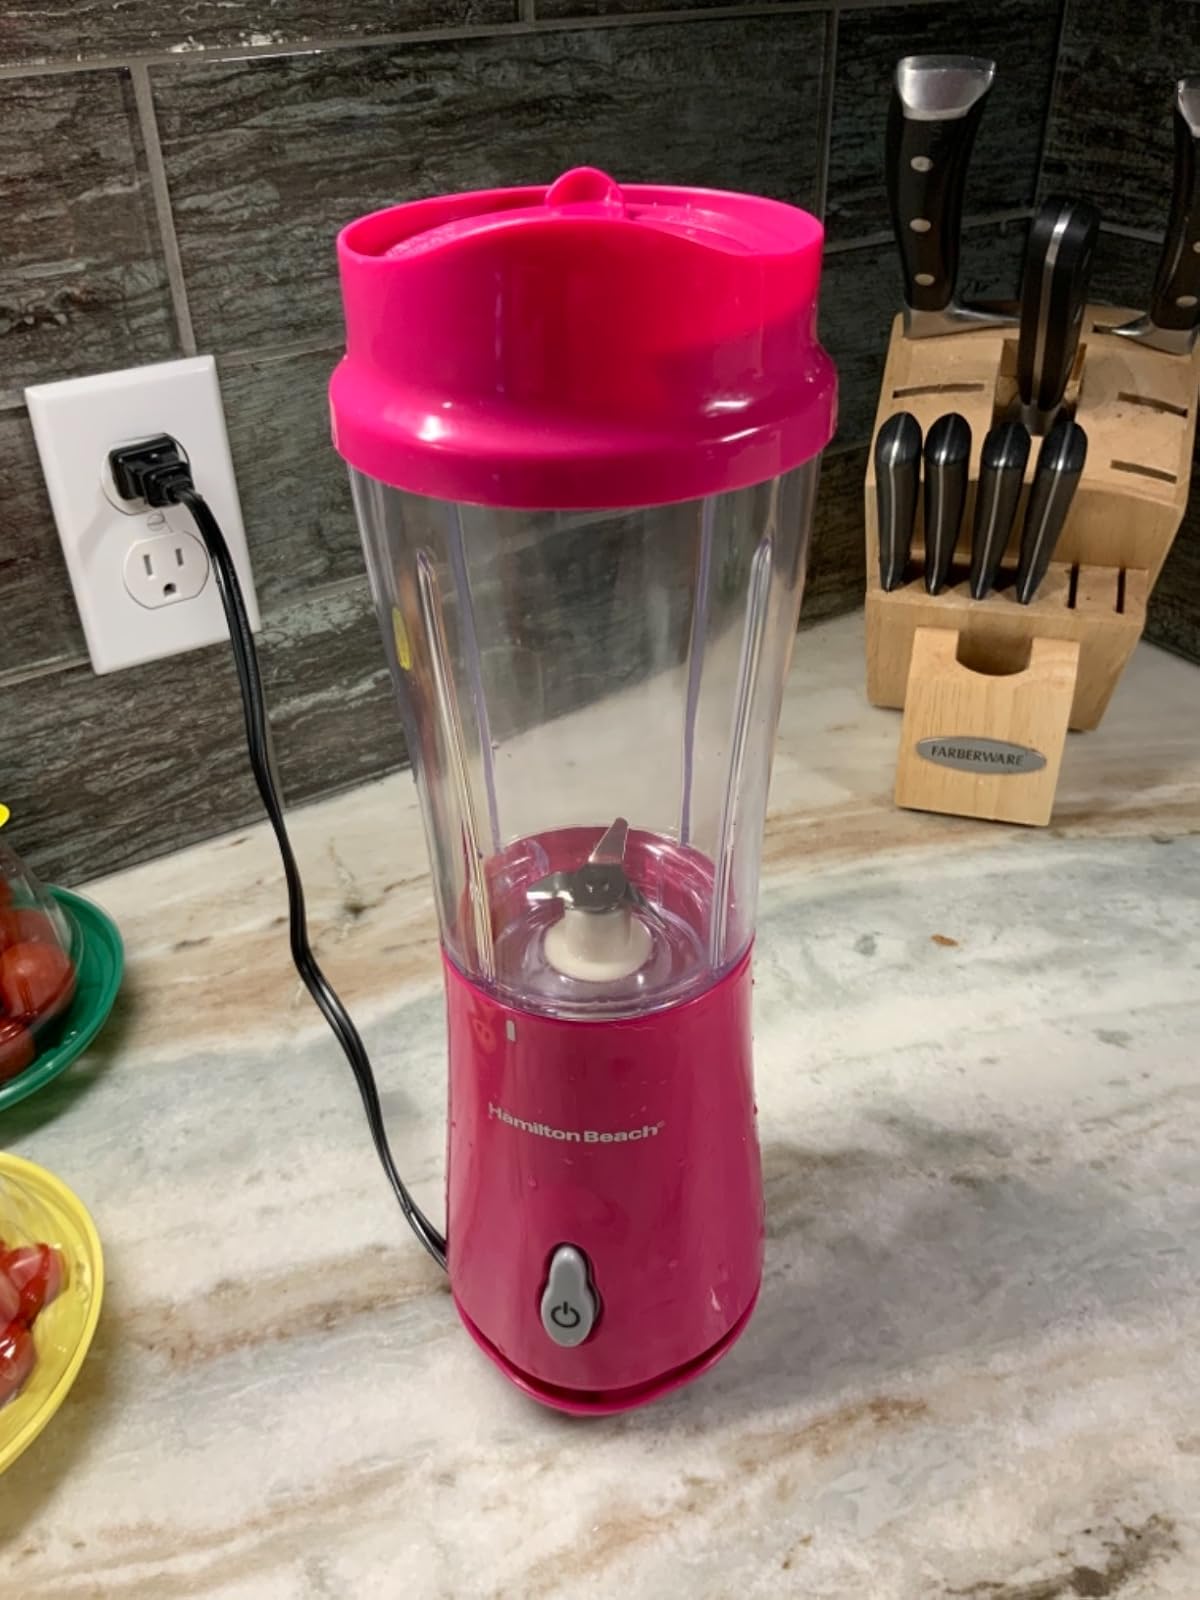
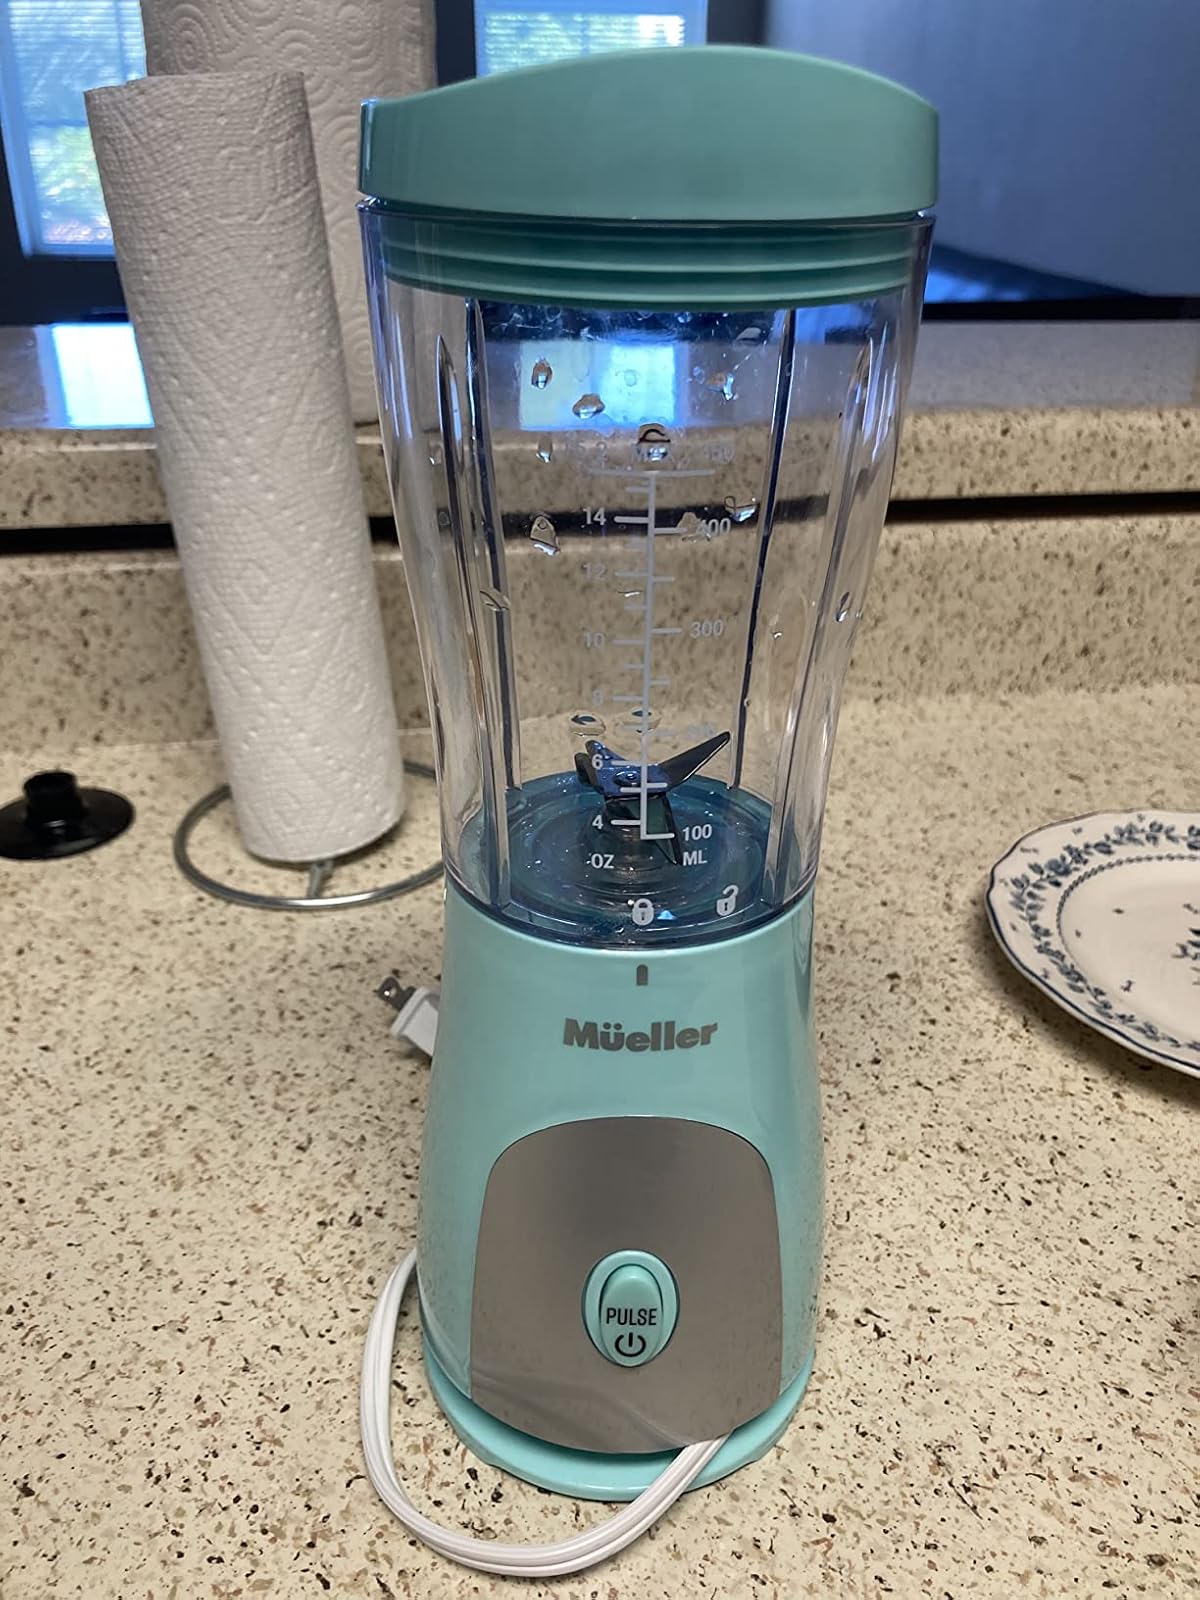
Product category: items_blender
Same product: no